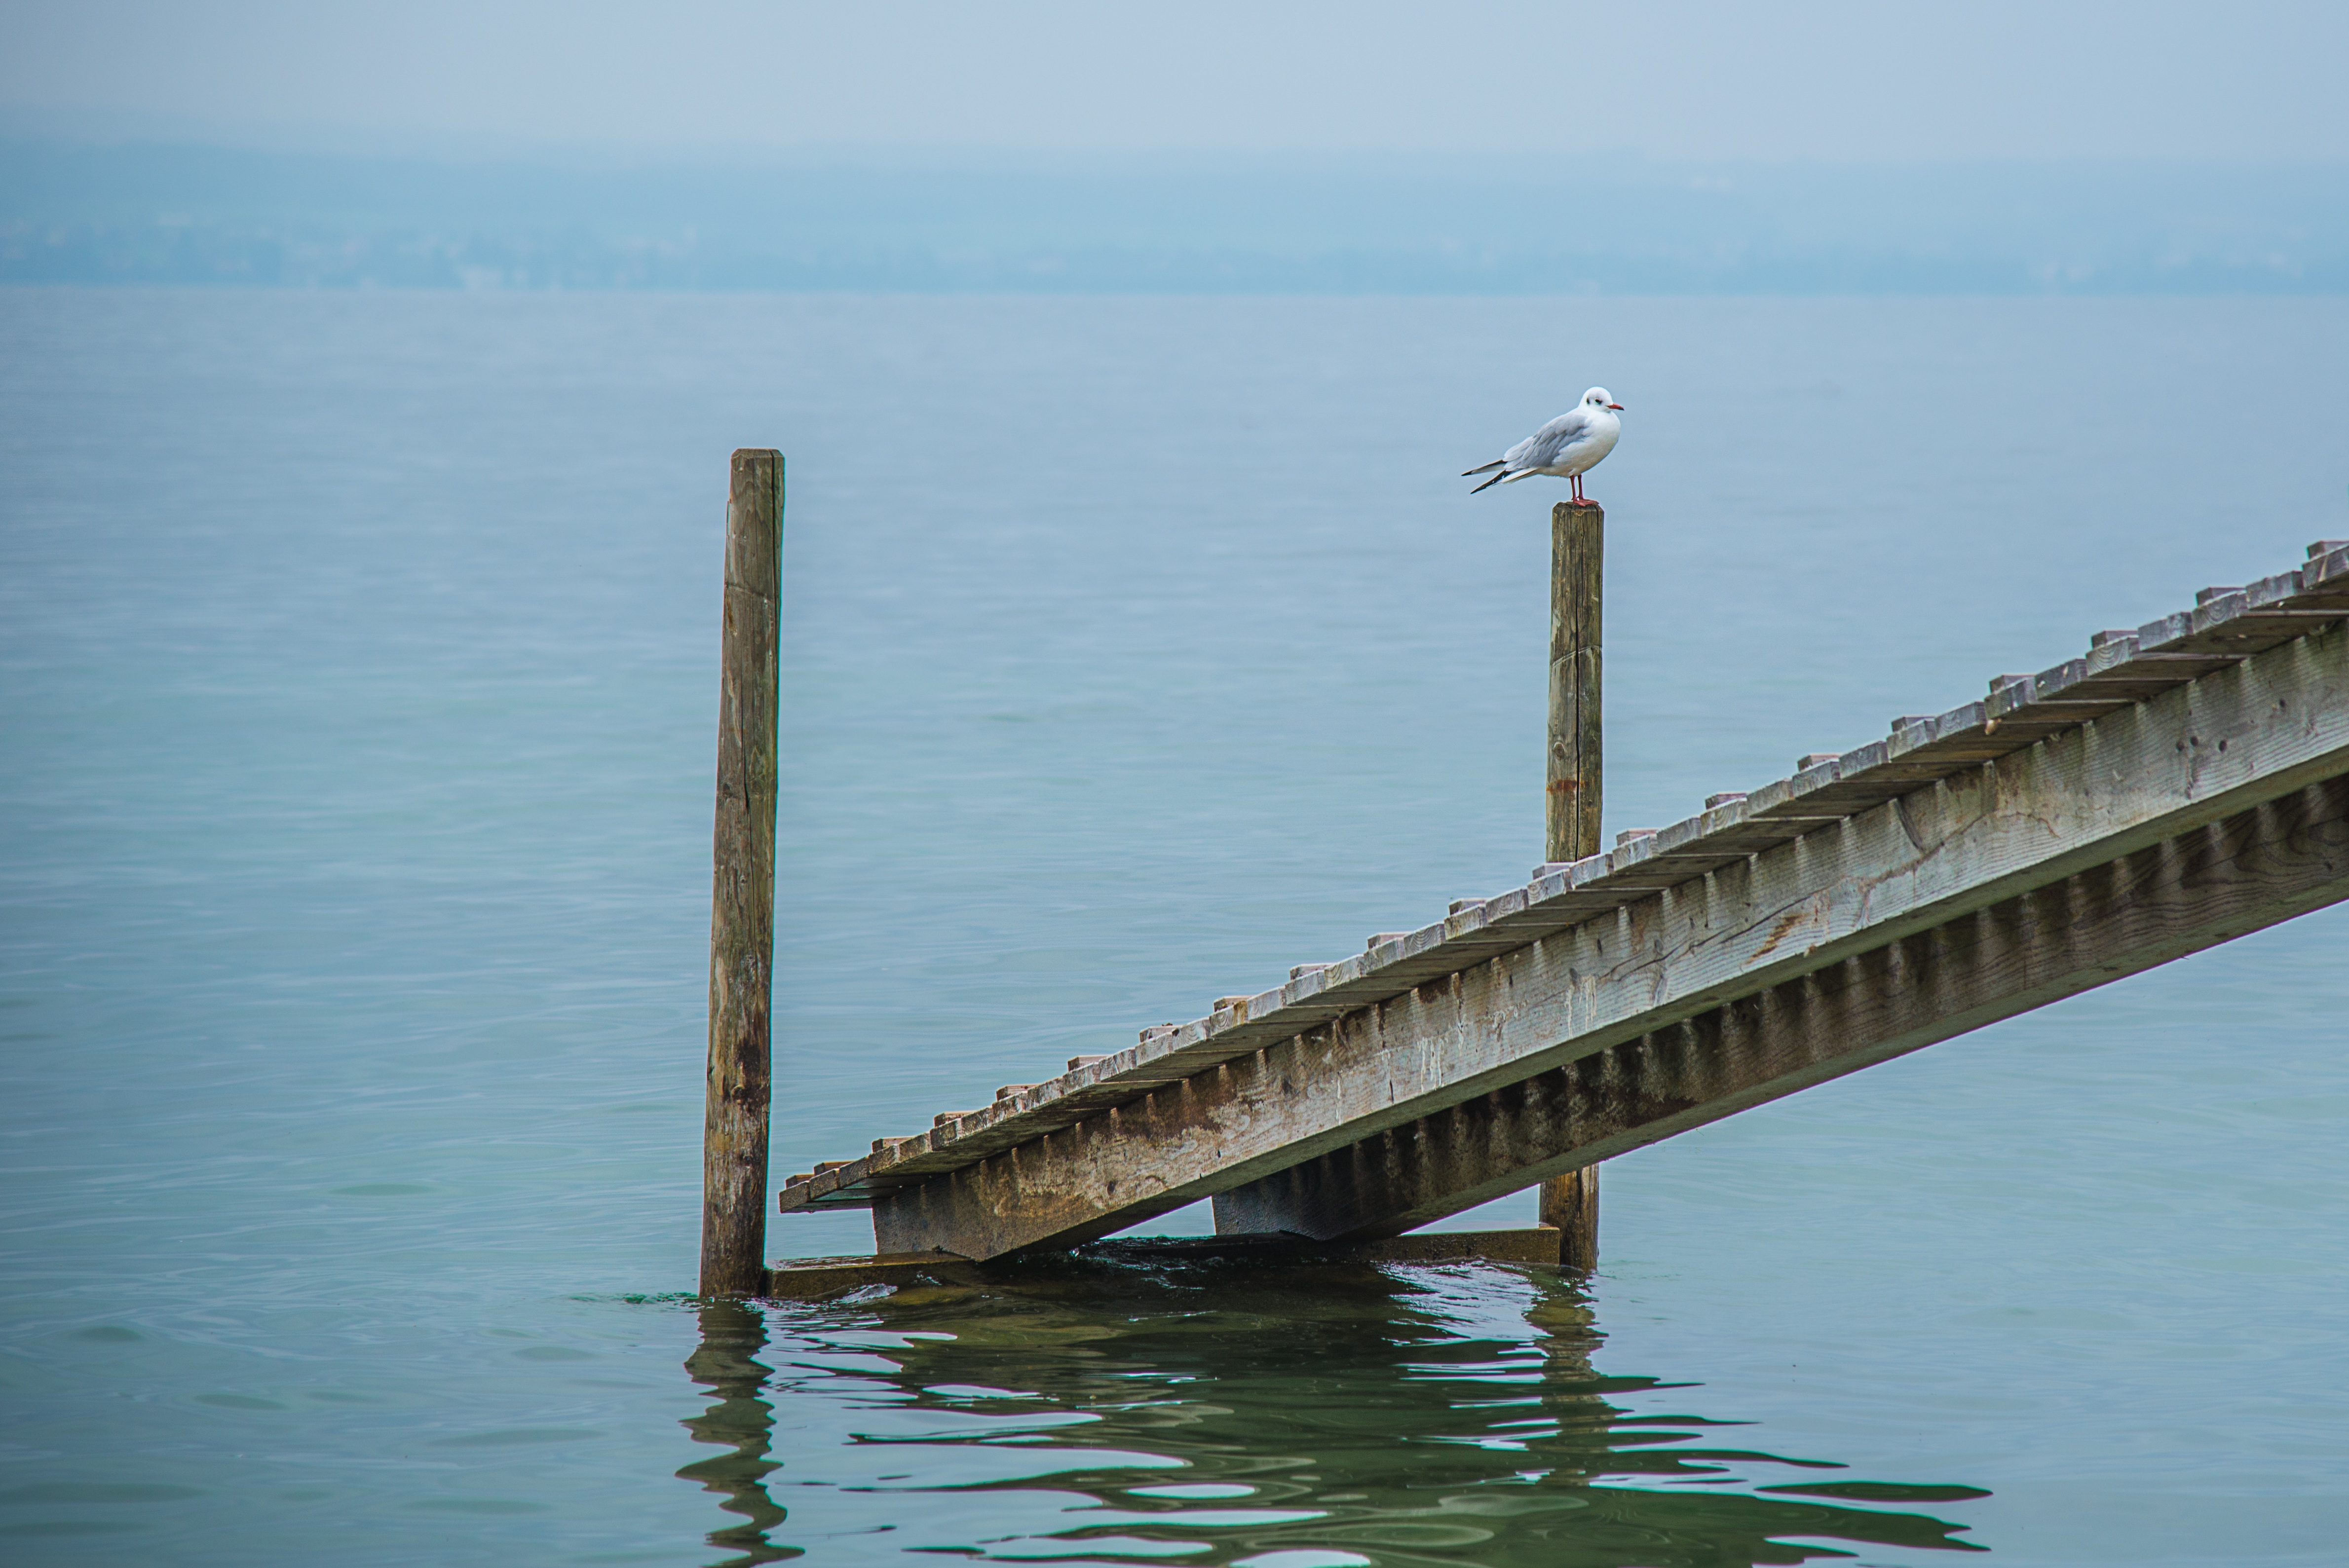
sea, coast, water, ocean, boardwalk, bridge, pier, web, reflection, gull, bay, reservoir, jetty, dove, channel, breakwater, investors, piles